Ashi

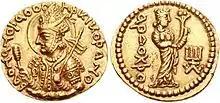
Coin of Huvishka (150–180 CE), with standing Ardoksho and her name in Greek script.

On Kushan coins, Ashi appears as "Ardoxšo" with a cornucopia in hand.